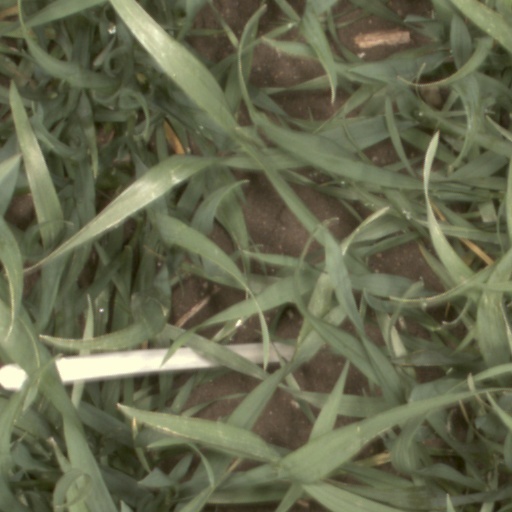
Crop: wheat